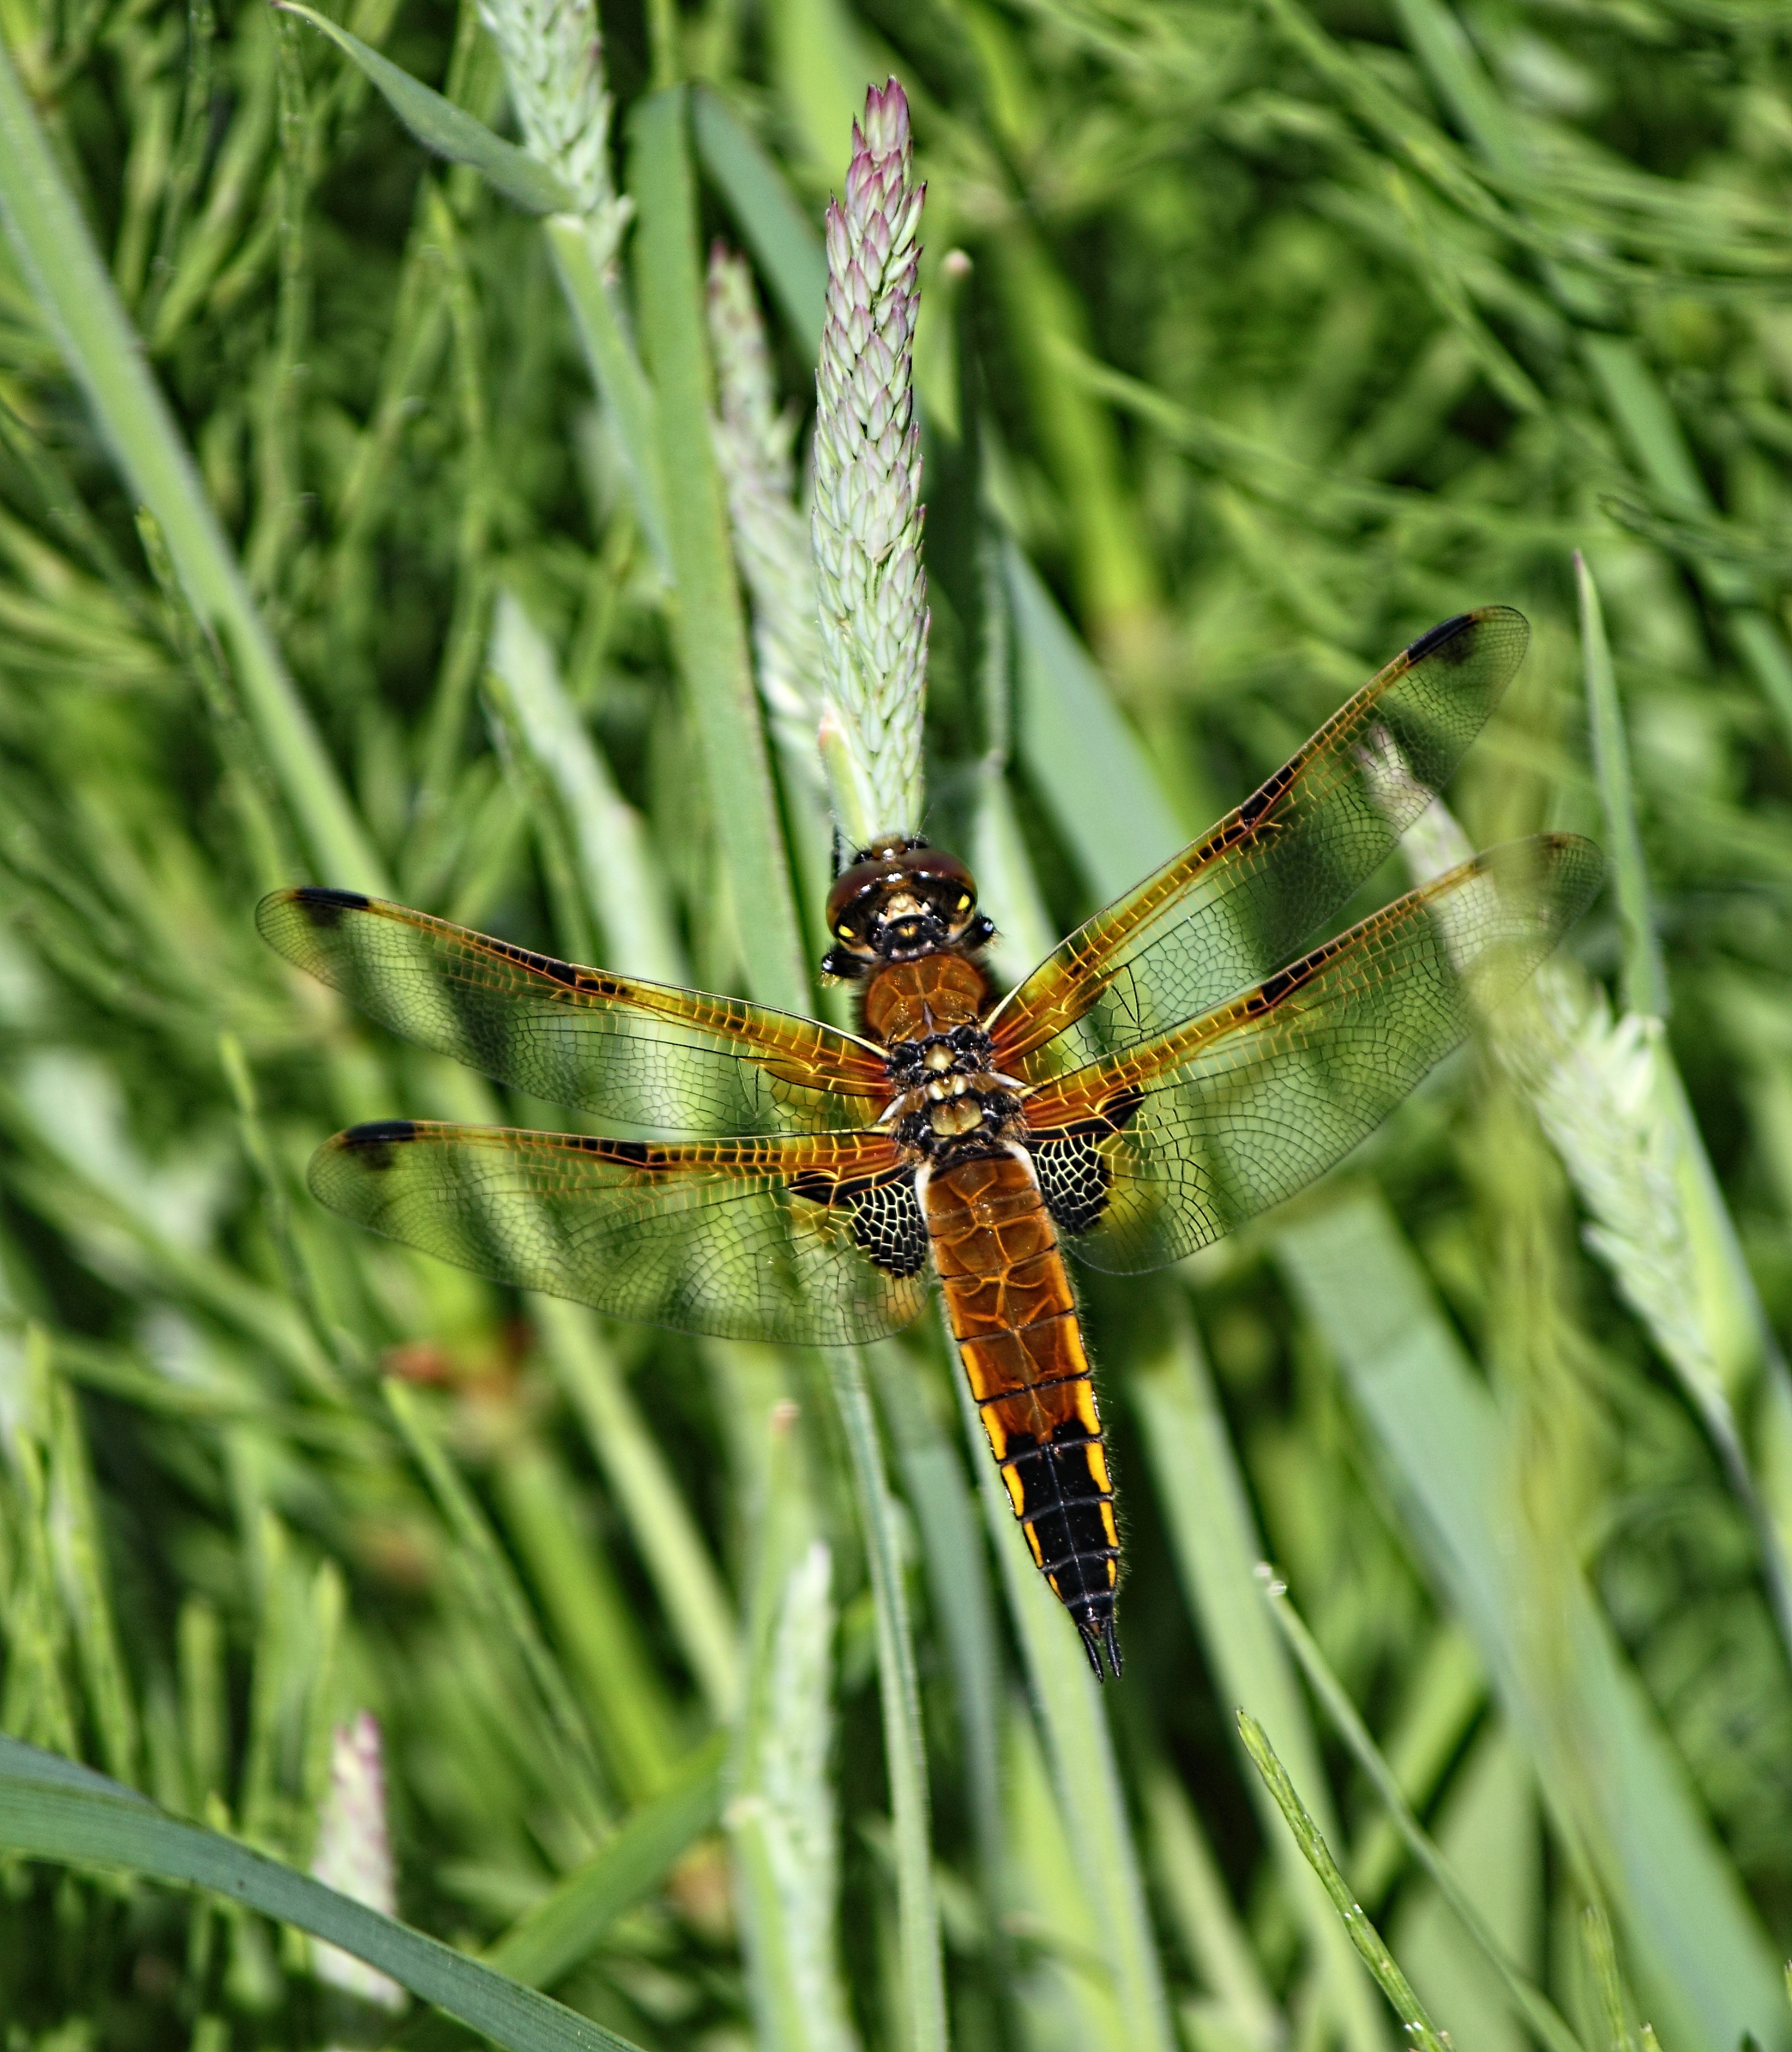
nature, grass, wing, summer, insect, fauna, invertebrate, close up, dragonfly, damselfly, macro photography, arthropod, dragonflies and damseflies